Emerald Downs

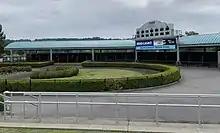
Paddock and covered saddling area

The Emerald Downs Grandstand is a modern racetrack facility designed by EwingCole. There is general admission seating on track level, including a grassy park area with free children's activities on weekends (weather permitting). Outside on the third floor are box and reserved seats in the grandstand, as well as box and reserved seats on the fifth floor indoor clubhouse.